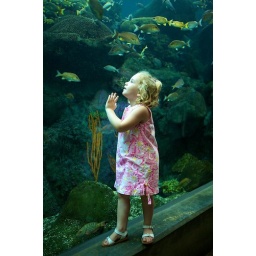
Young girl watching fish in aquarium